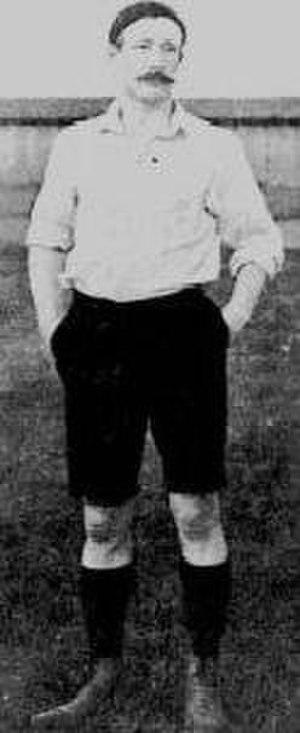
L'histoire du Bayern Munich commence en 1900. Le club accède à l'élite en 1965, deux ans après la création de la Bundesliga. À ce moment-là, le grand club munichois est le TSV Munich 1860 ce qui donne lieu à des derbys de haute qualité. Mais il se fait très vite remarquer et dépasse son rival, notamment en coupes d'Europe et en championnat.